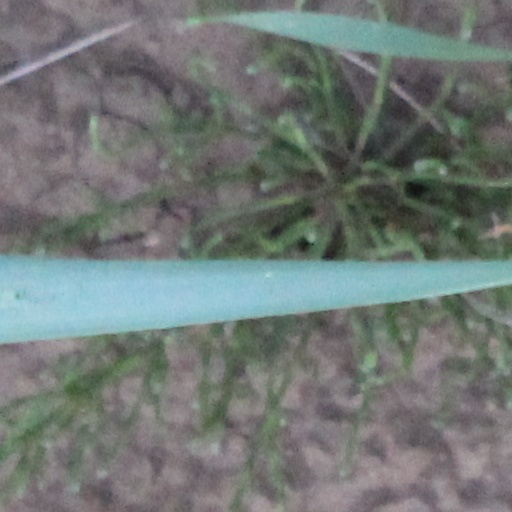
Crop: wheat